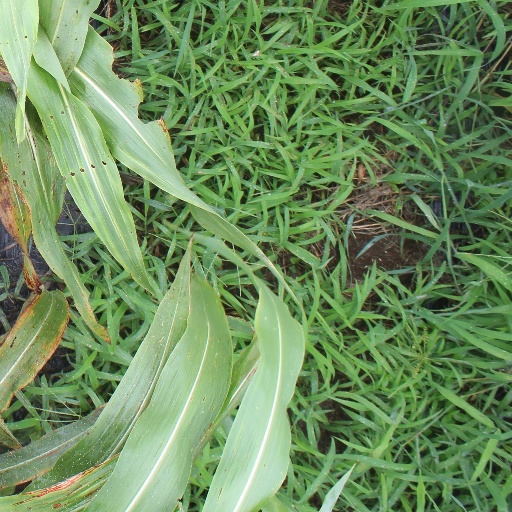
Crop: sorghum